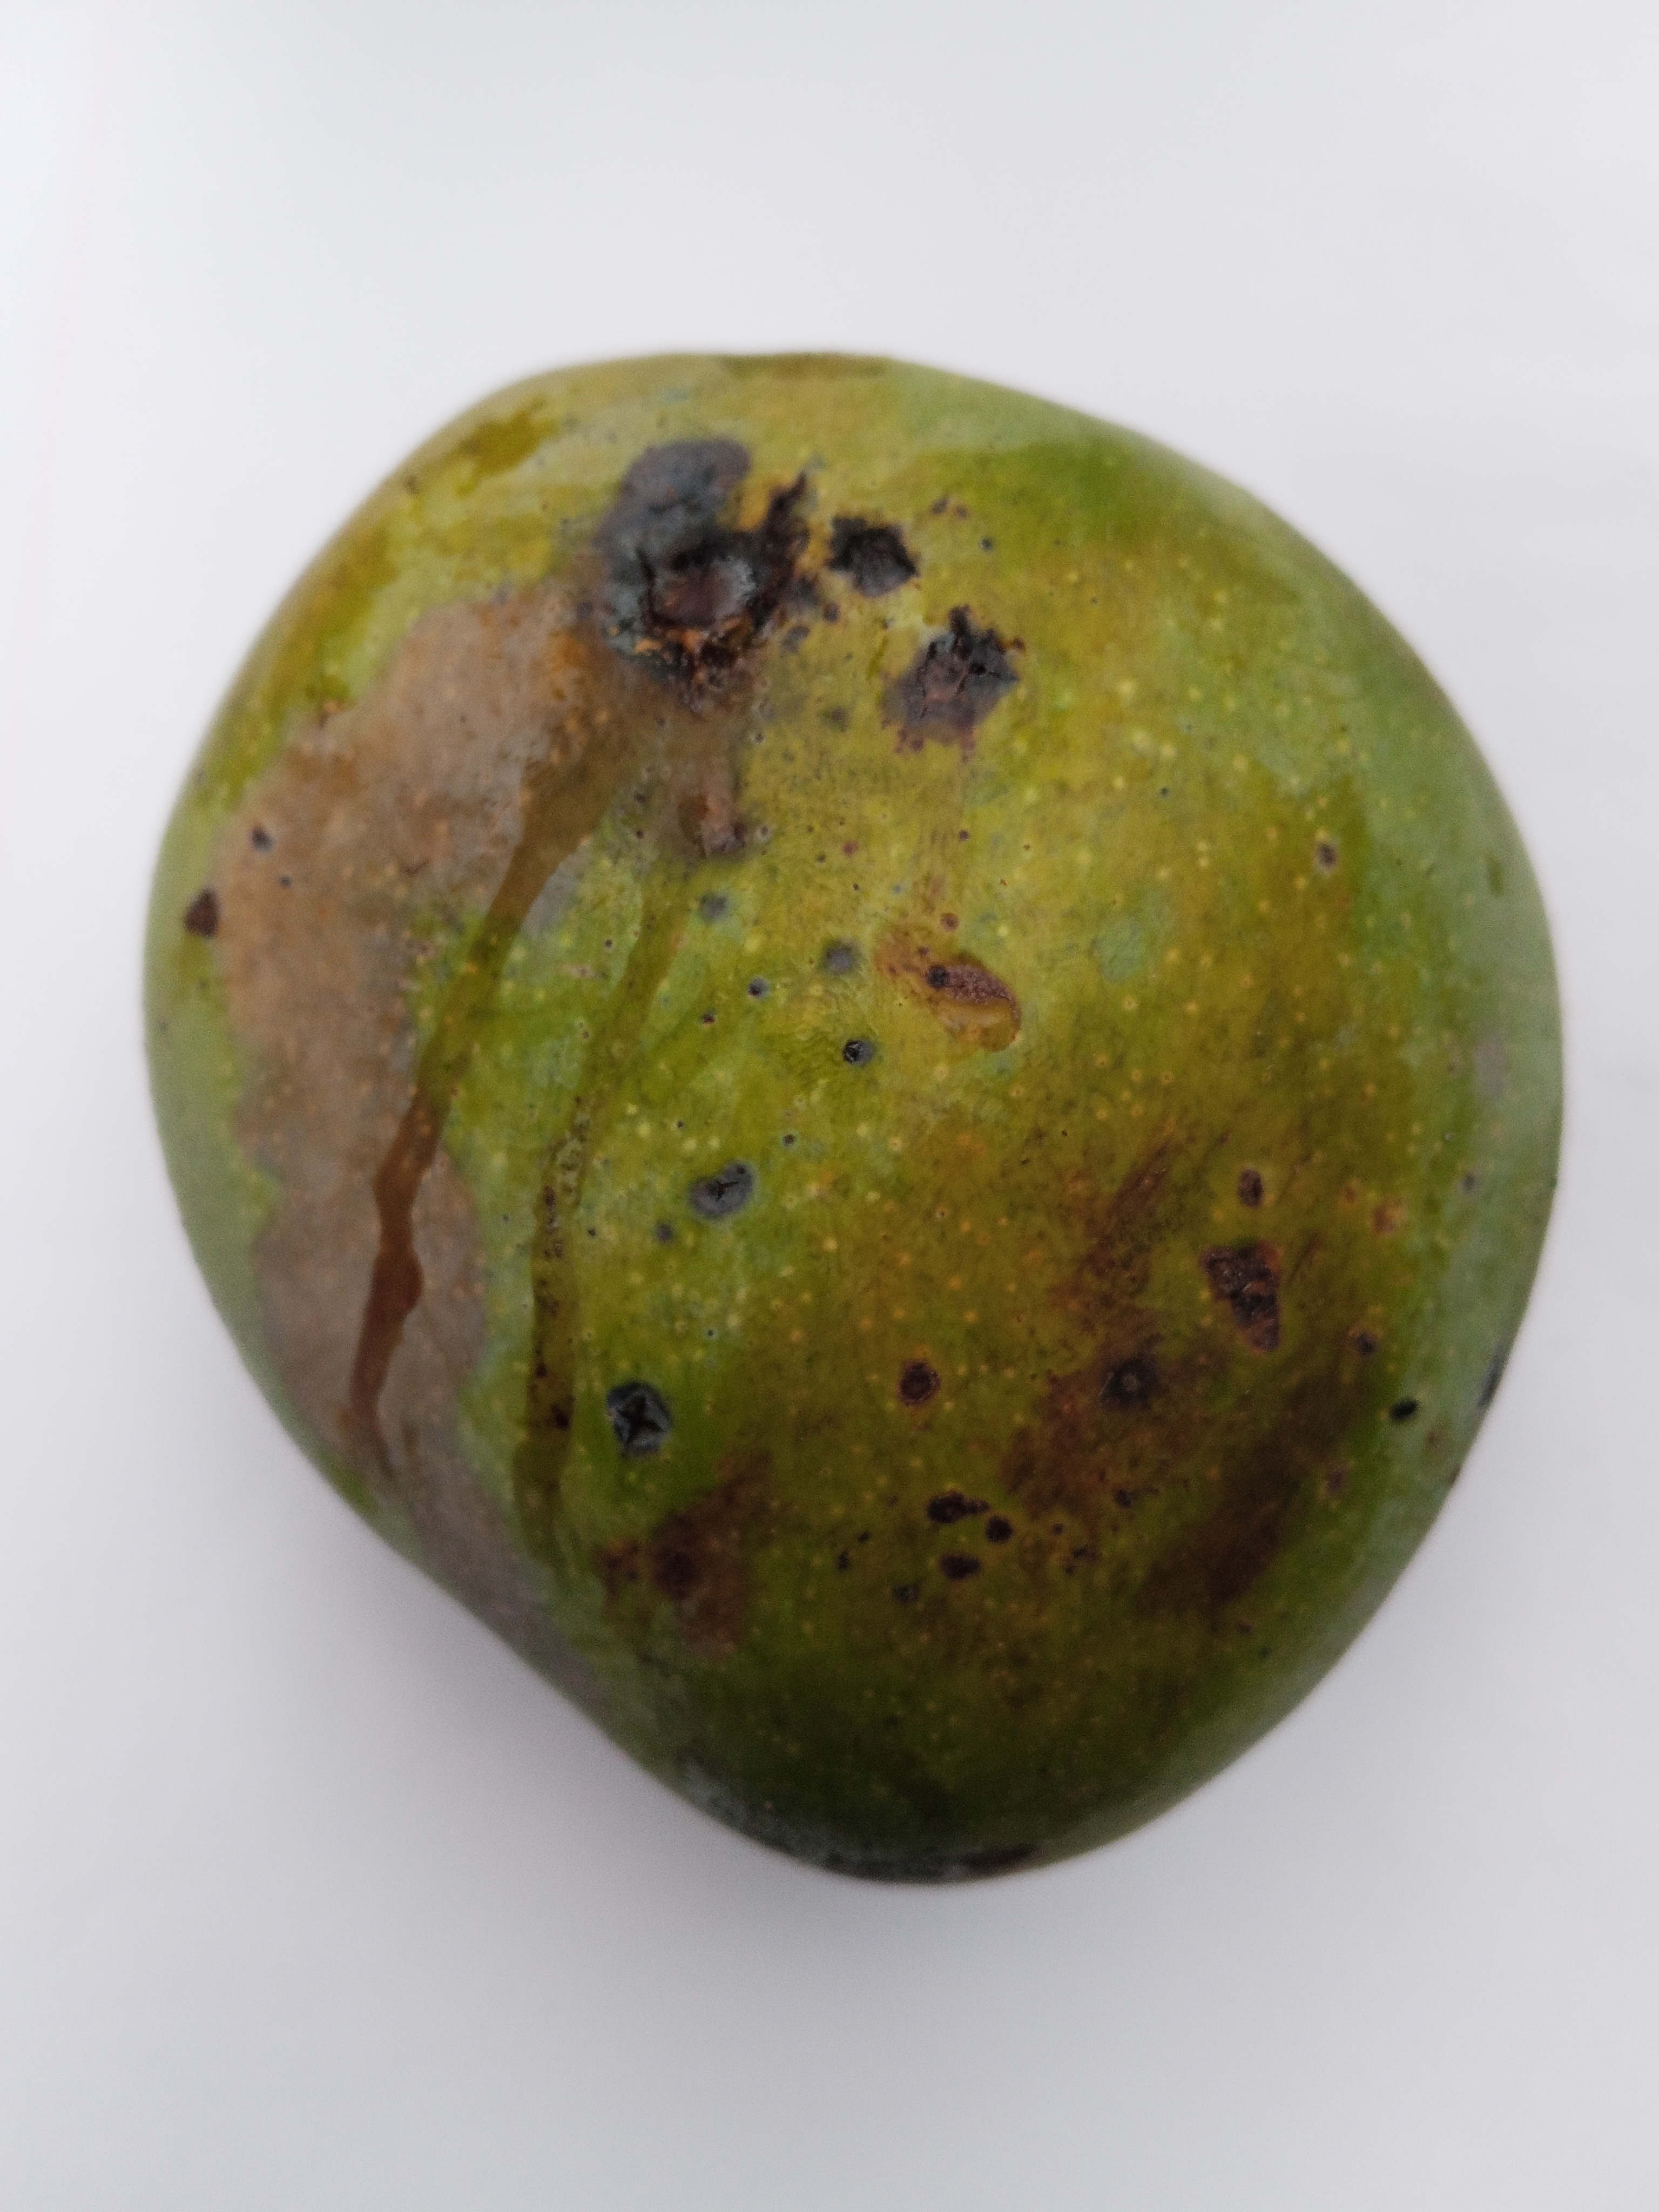
Mango variety: Bari 4